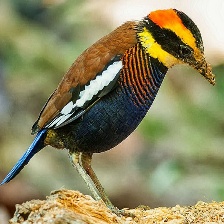
Species: BANDED PITA
Scientific name: HYDRORNIS GUAJANA